John L. Crawford

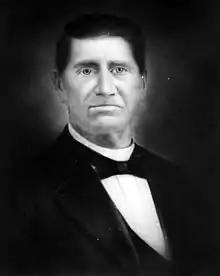

John Lovic Crawford (died January 24, 1902) was a doctor, state legislator, and Florida Secretary of State. Crawfordville, Florida is named for him. He succeeded F. W. A. Rankin Jr. and was succeeded by his son.